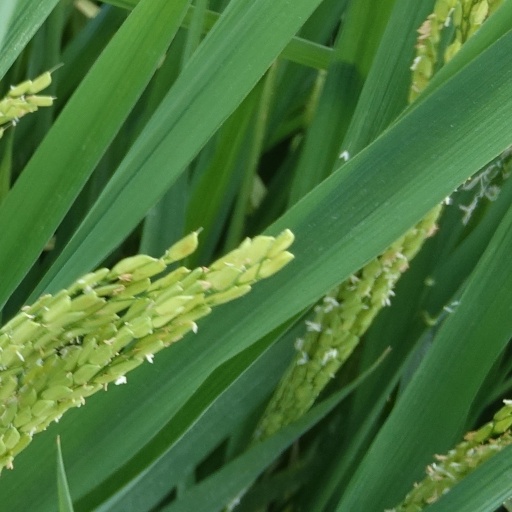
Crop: rice